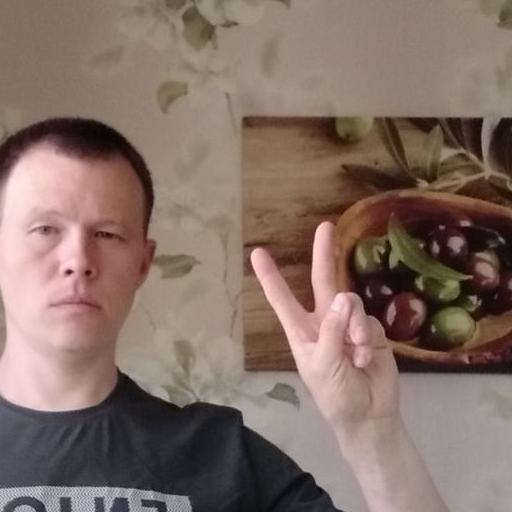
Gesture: peace